Moonraker (film)

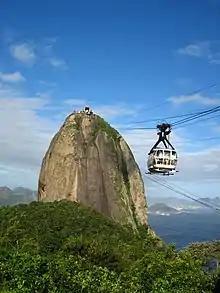
Stuntman Richard Graydon slipped and narrowly avoided falling to his death during the filming of the cable car sequence at Sugarloaf Mountain.

At the Rio de Janeiro location, many months later, Roger Moore arrived several days later than scheduled for shooting, owing to recurrent health problems and an attack of kidney stones that he had suffered while in France, Moore previously suffered this while filming "Live and Let Die" in 1973. Upon arrival, Moore was immediately whisked off the plane for hair and make-up work before reboarding the plane to film the sequence with him arriving as James Bond in the film. Sugarloaf Mountain was a prominent location in the film, and during filming of the midair cable car sequence in which Bond and Goodhead are attacked by Jaws, stuntman Richard Graydon slipped and narrowly avoided falling to his death. For the scene in which Jaws bites into the steel cable-car cable with his teeth, the cable was actually made of liquorice, although Kiel was still required to use his steel dentures.